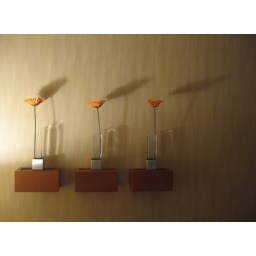
Three fake flowers on a hotel room wall in Montvale, NJ.